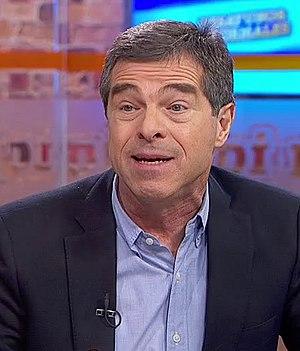
Ernesto Talvi, né le 10 juin 1957 à Montevideo, est un économiste et homme politique uruguayen.